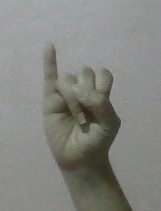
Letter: meem